Tenjiku shogi

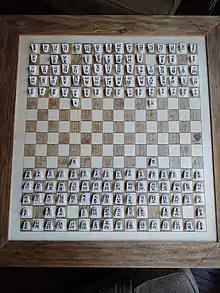
Modernised tenjiku shogi set. Historically, the board would not have been checkered.

Tenjiku shogi (天竺将棋 "tenjiku shōgi," "Indian chess" or 天竺大将棋 "tenjiku dai shōgi" "great Indian chess") is a large-board variant of shogi (Japanese chess). The game dates back to the 15th or 16th century and was based on the earlier chu shogi, which itself was based on dai shogi.